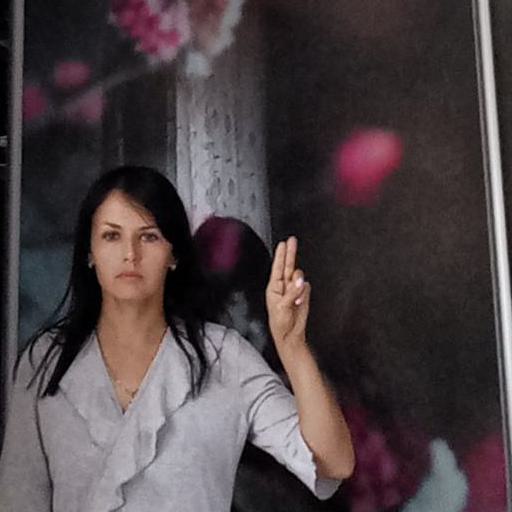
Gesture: two_up